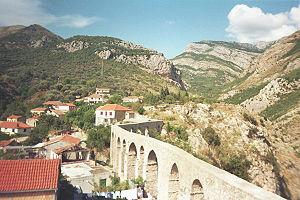
Stari Bar est un village du sud du Monténégro, dans la municipalité de Bar. C'est aussi à Stari Bar que l'on trouve l'ancien emplacement de la ville de Bar qui se nommait à l'époque Antivari.
Bar est une ville du Monténégro. En 2003, la ville comptait 13 719 habitants et la municipalité 40 037.